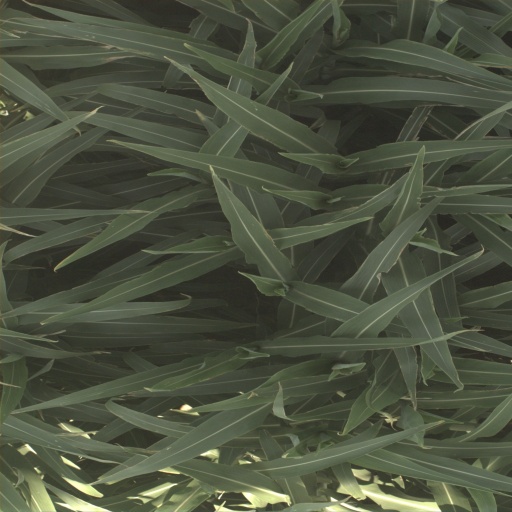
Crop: sorghum